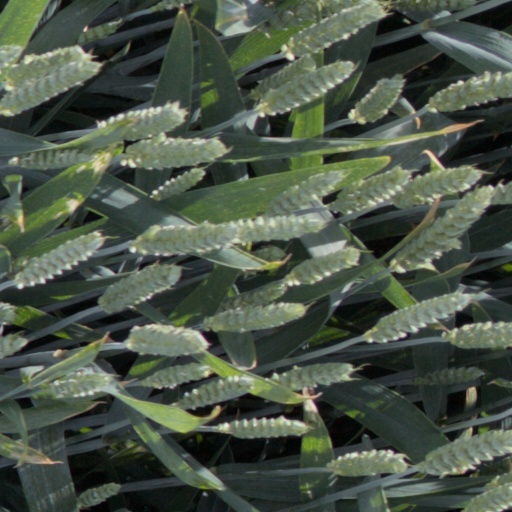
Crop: wheat